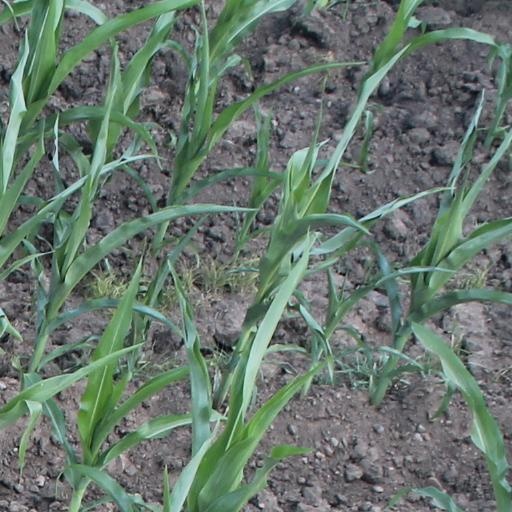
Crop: maize; corn